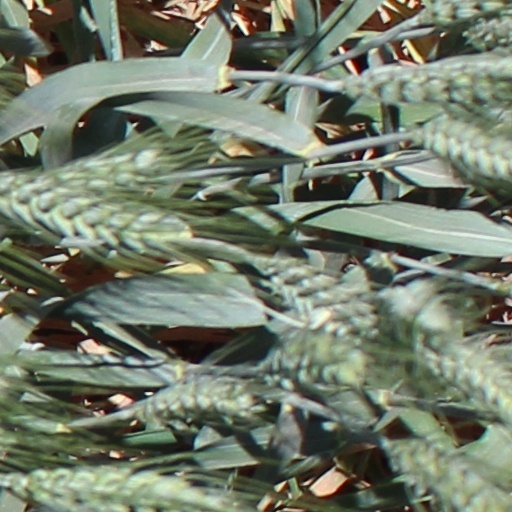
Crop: wheat